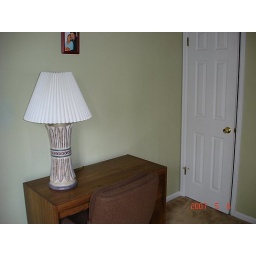
desk 'n chair in 2nd bedroom